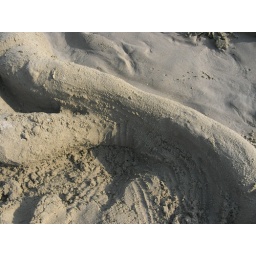
Girl/lady/ in the sand/ sand sculpture on the beach at Big Wave Bay, Hong Kong. Sanyo digital camera